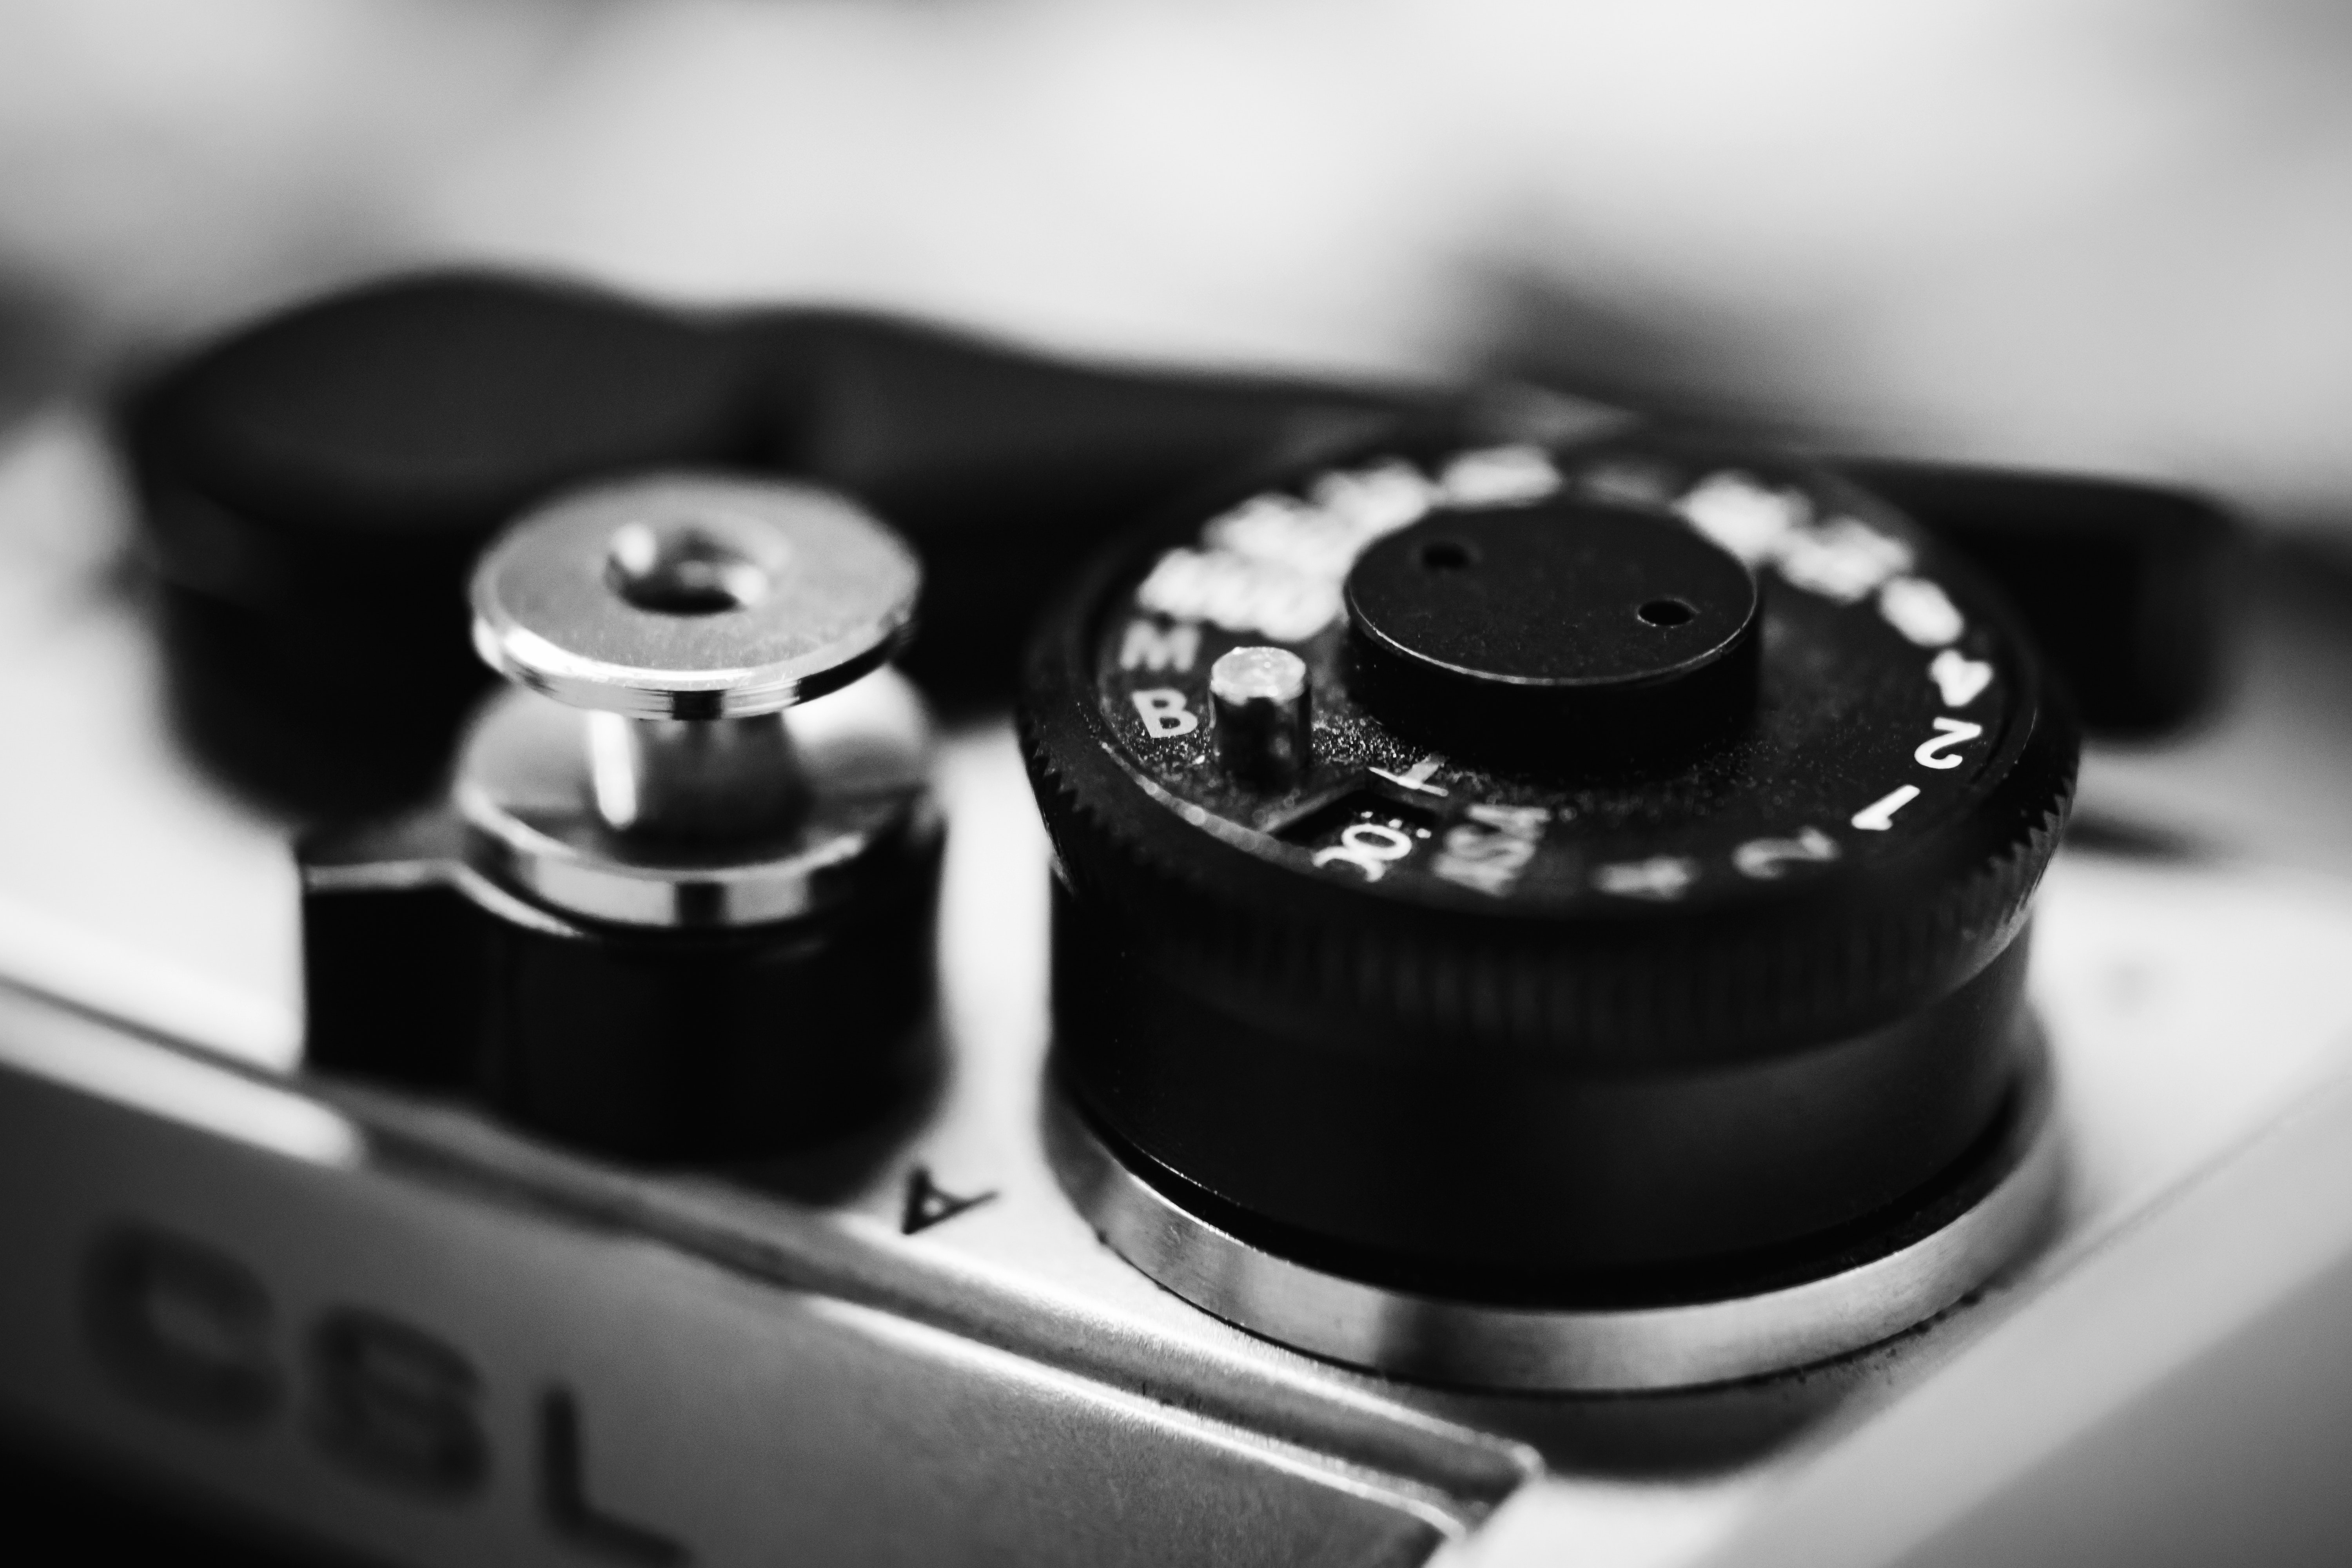
close up, photography, black and white, cameras optics, monochrome, technology, mirrorless interchangeable lens camera, electronics, stock photography, lens, camera, monochrome photography, macro photography, style